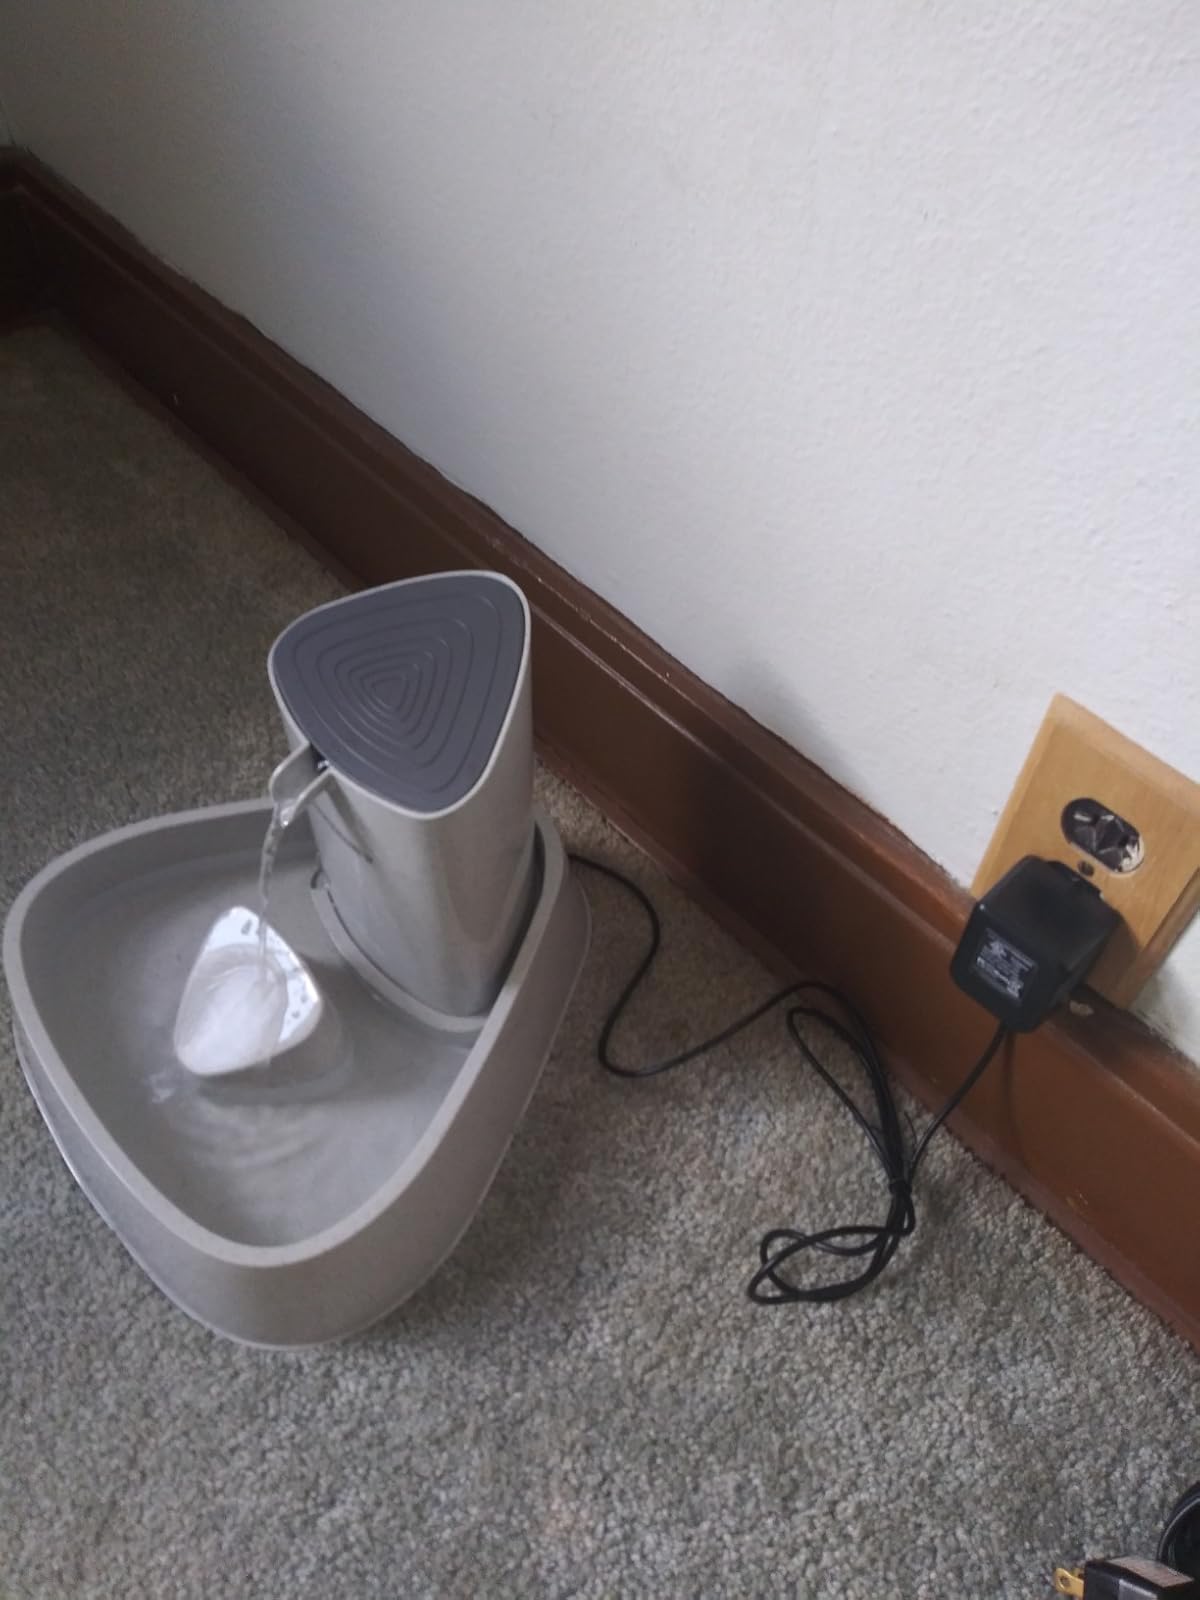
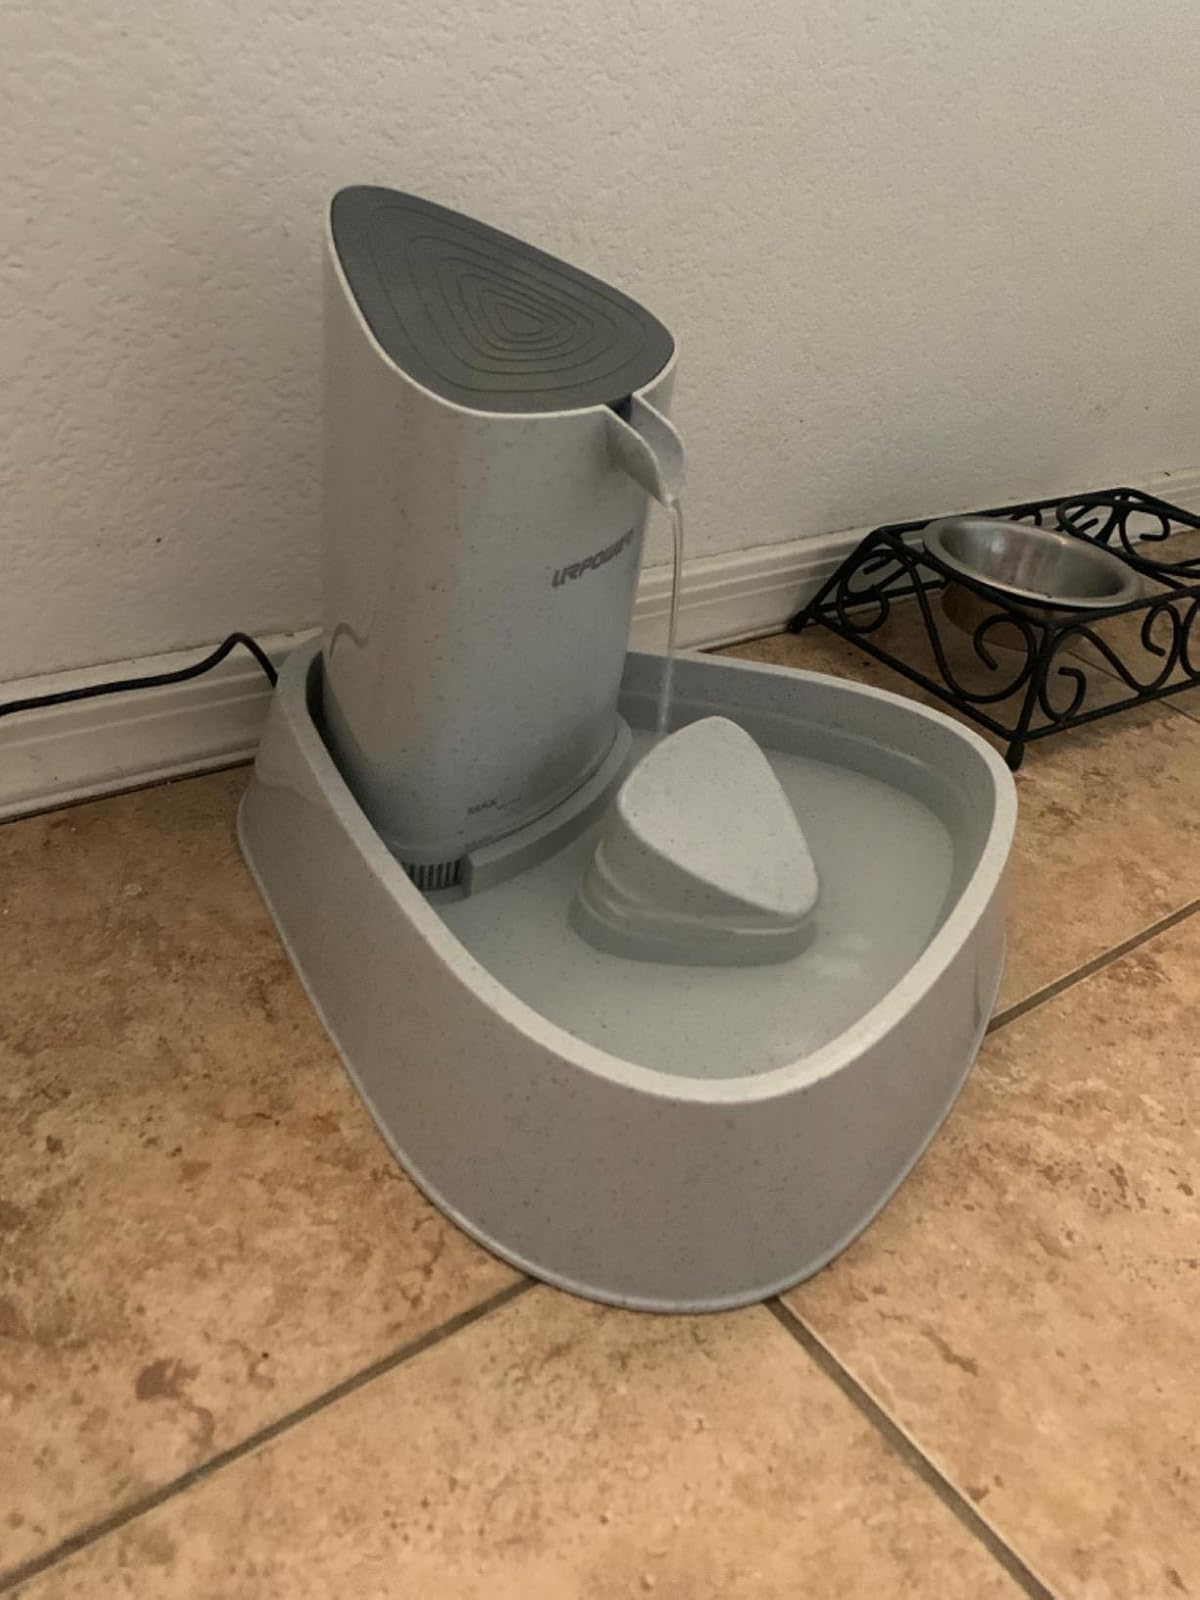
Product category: items_bowl
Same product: yes